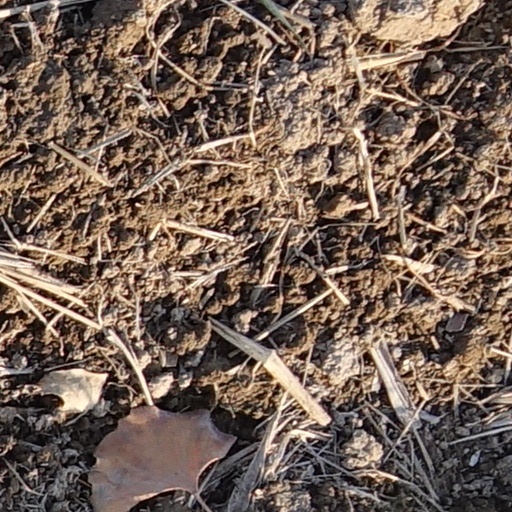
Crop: wheat